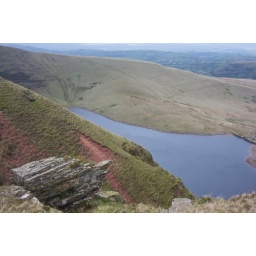
The small lake in the mountain